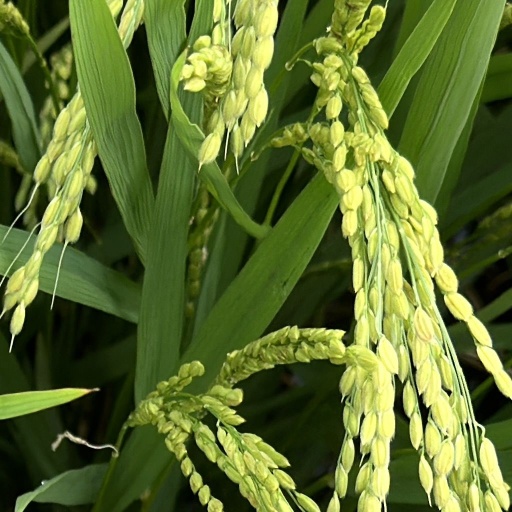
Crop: rice